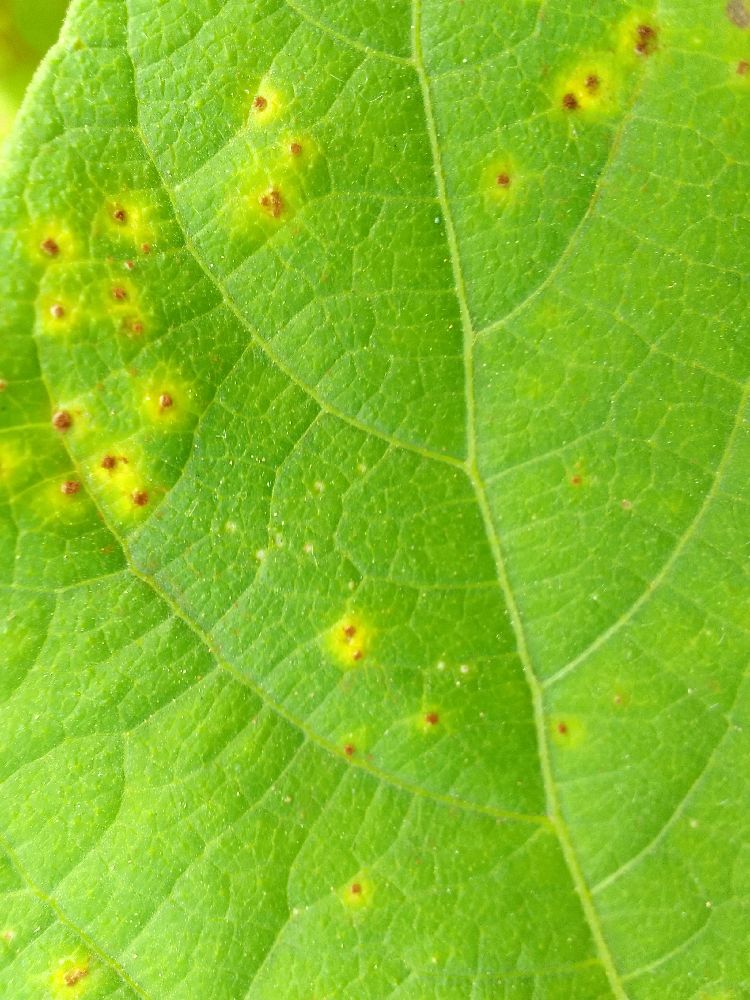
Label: rust